Canadian Elite Basketball League

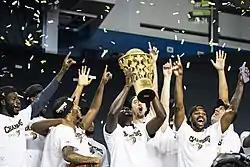
The Edmonton Stingers holding the CEBL trophy in 2020

The CEBL was first announced in October 2017. Niagara River Lions owner Richard Petko had been dissatisfied with the operations of the National Basketball League of Canada, which he deemed to be a "shoestring business" with no vision. He attempted to persuade the league to hire Mike Morreale, a former Canadian Football League player who, Petko felt, could do better at marketing the league and attracting sponsorship. However, after the NBL declined, Petko and Morreale decided to organize their own league, with Morreale as CEO. The six charter teams were officially unveiled in May 2018, with the River Lions joining five newly created franchises in Edmonton, AB, Guelph, ON, Hamilton, ON, Saskatoon, SK, and Abbotsford, BC (moved to Langley in 2021).